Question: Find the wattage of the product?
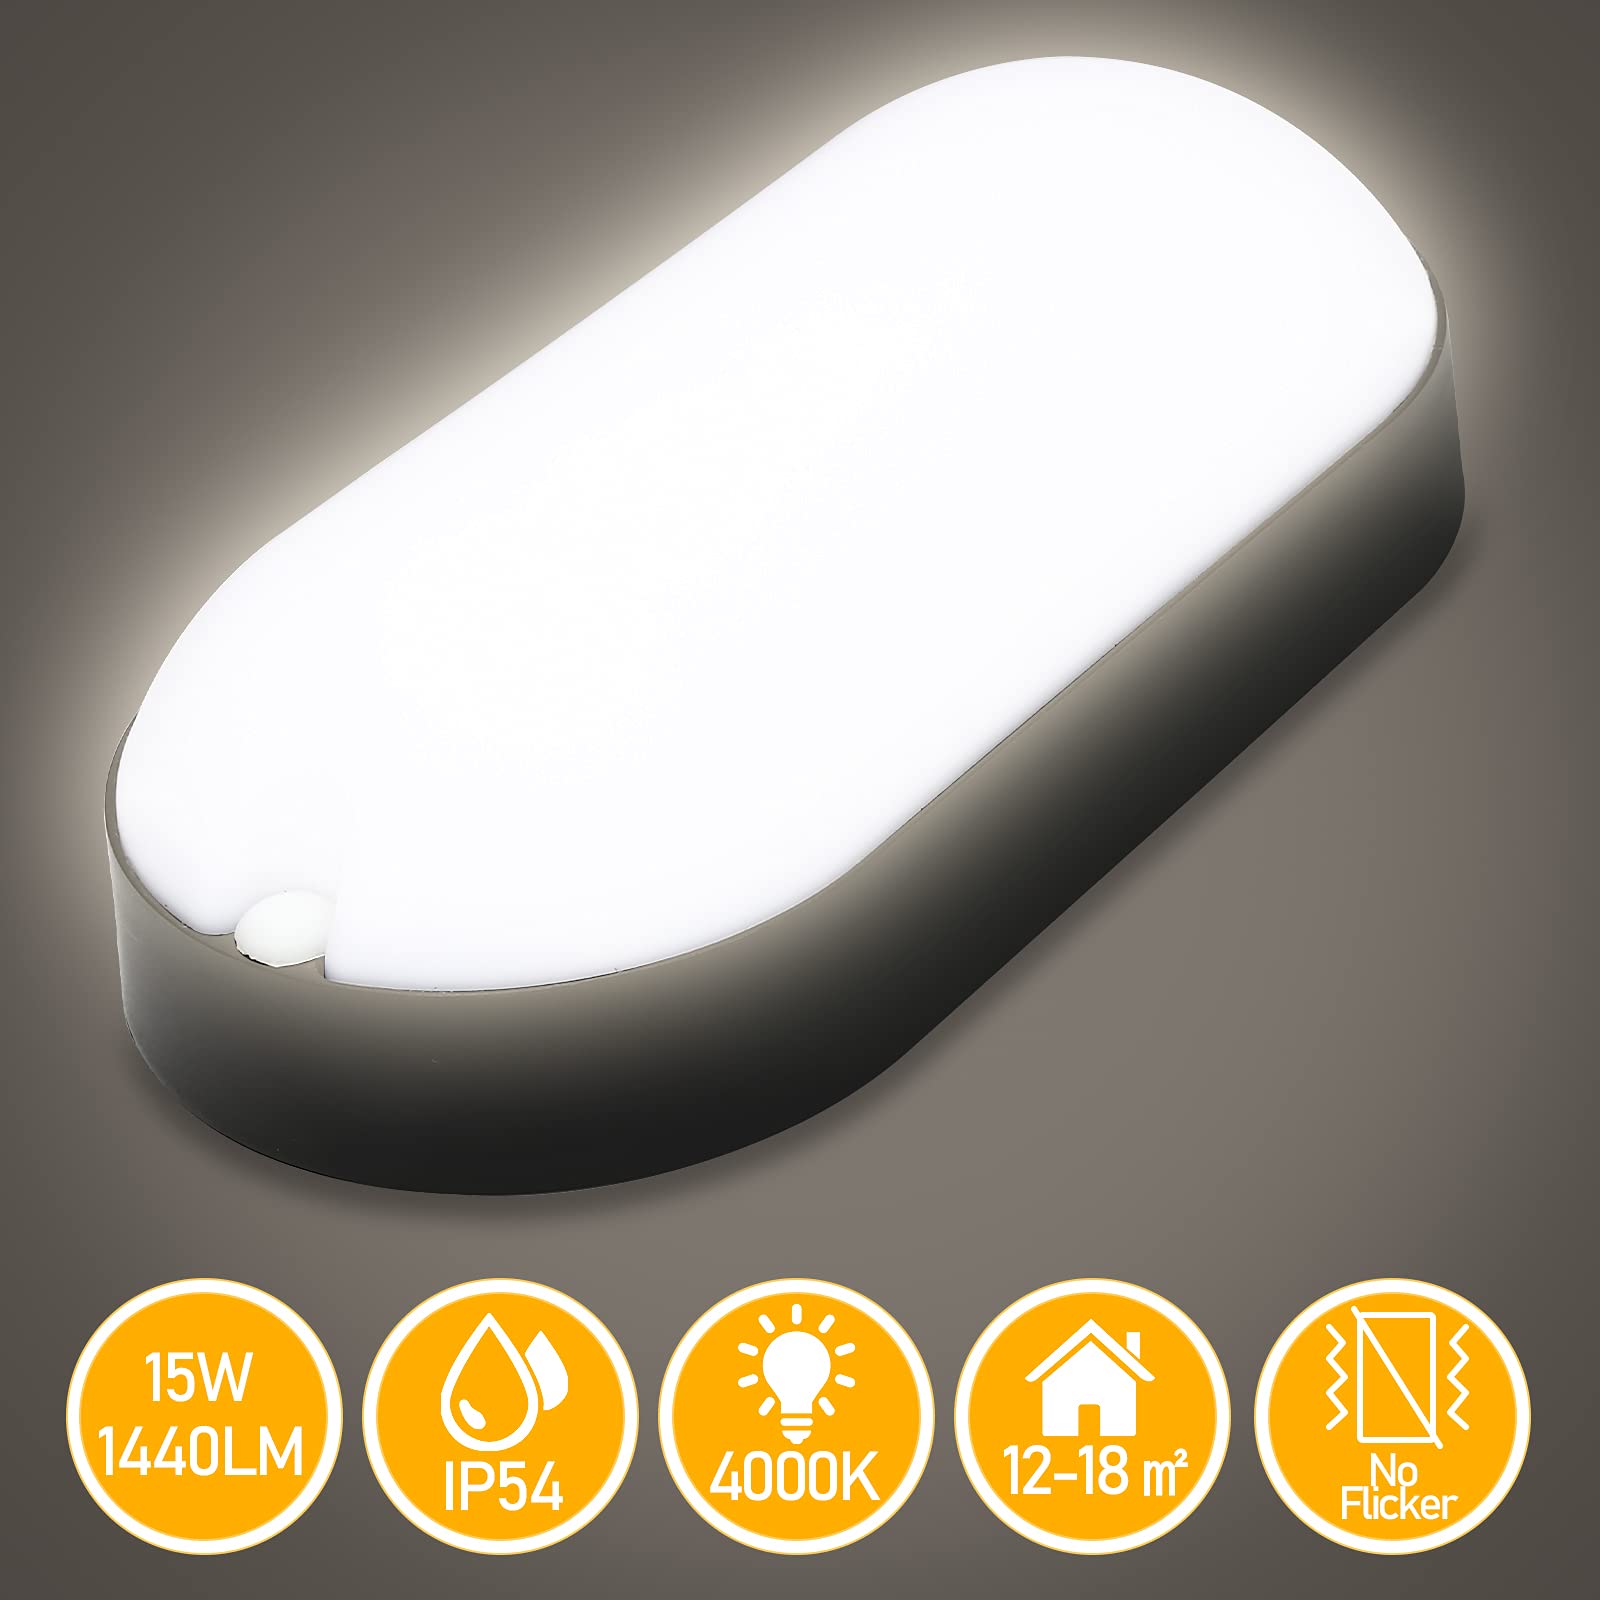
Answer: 15.0 watt